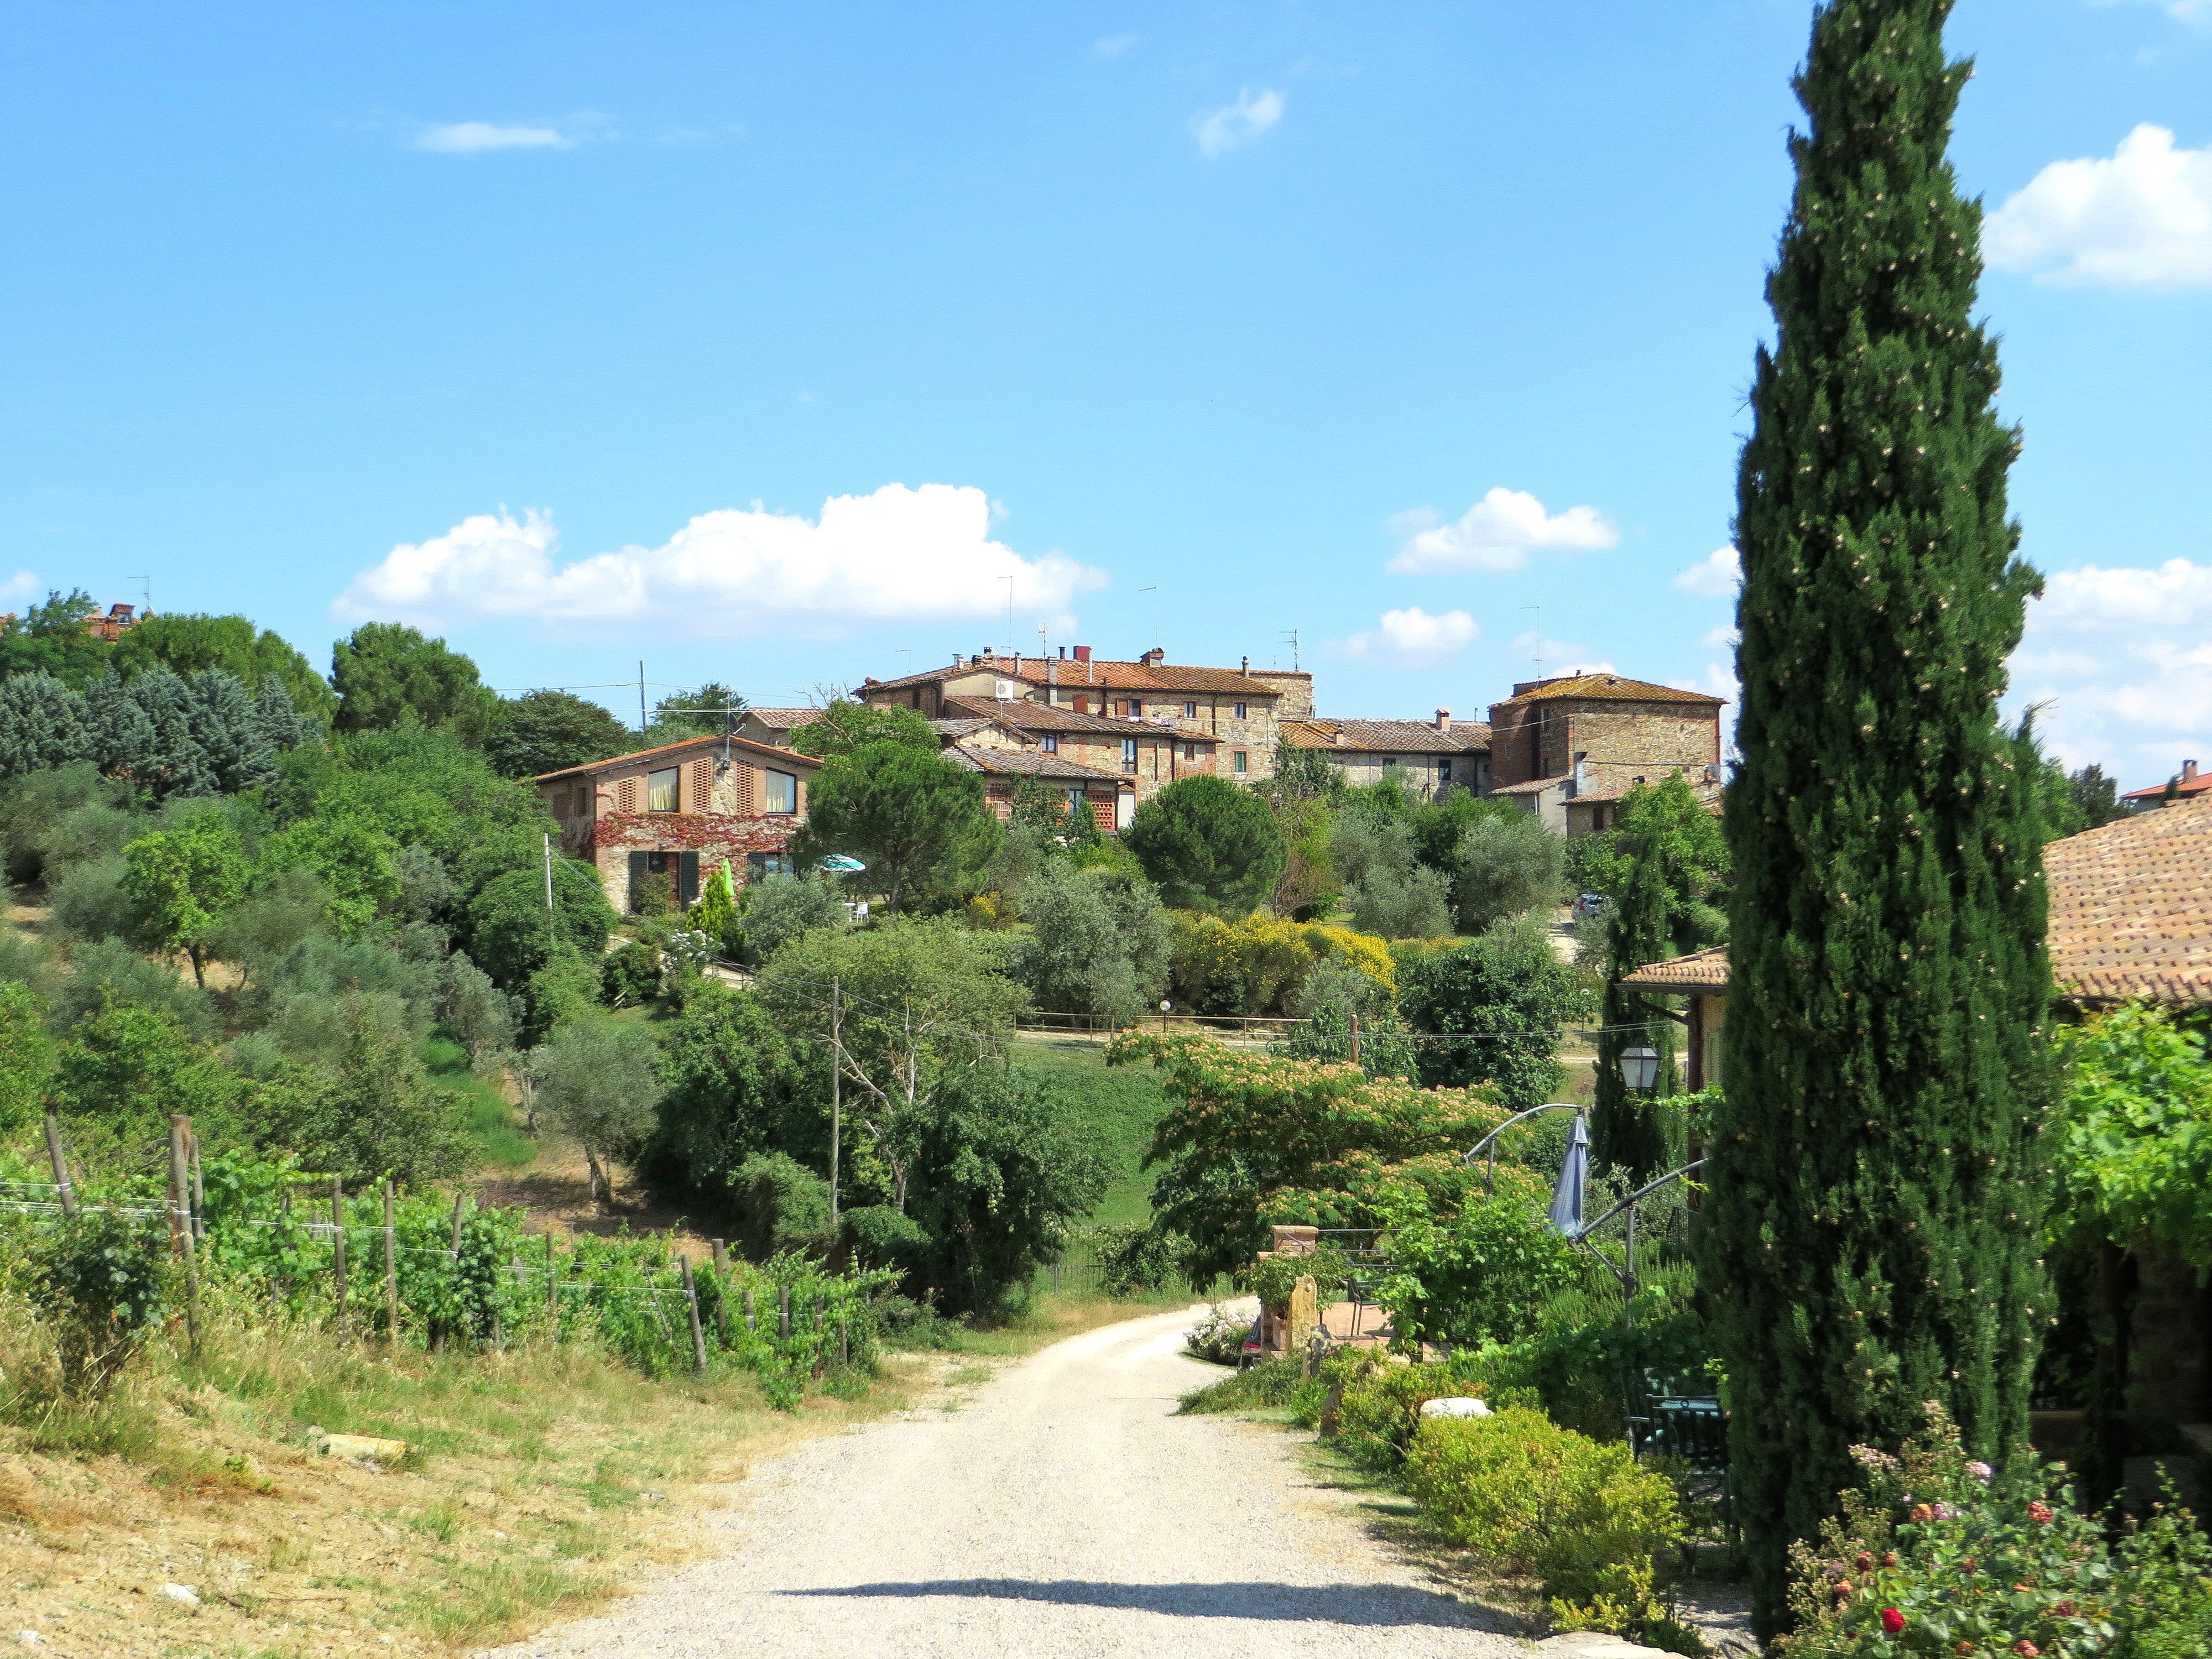
landscape, tree, path, field, hill, town, village, rural, italy, garden, estate, ecosystem, rural area, residential area, emilie, romagna